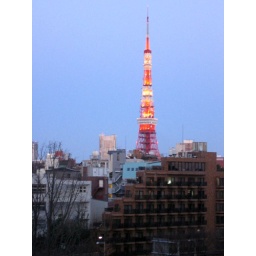
what a view. if you're in the tower in the viewing gallery, you can look through windows on the floor